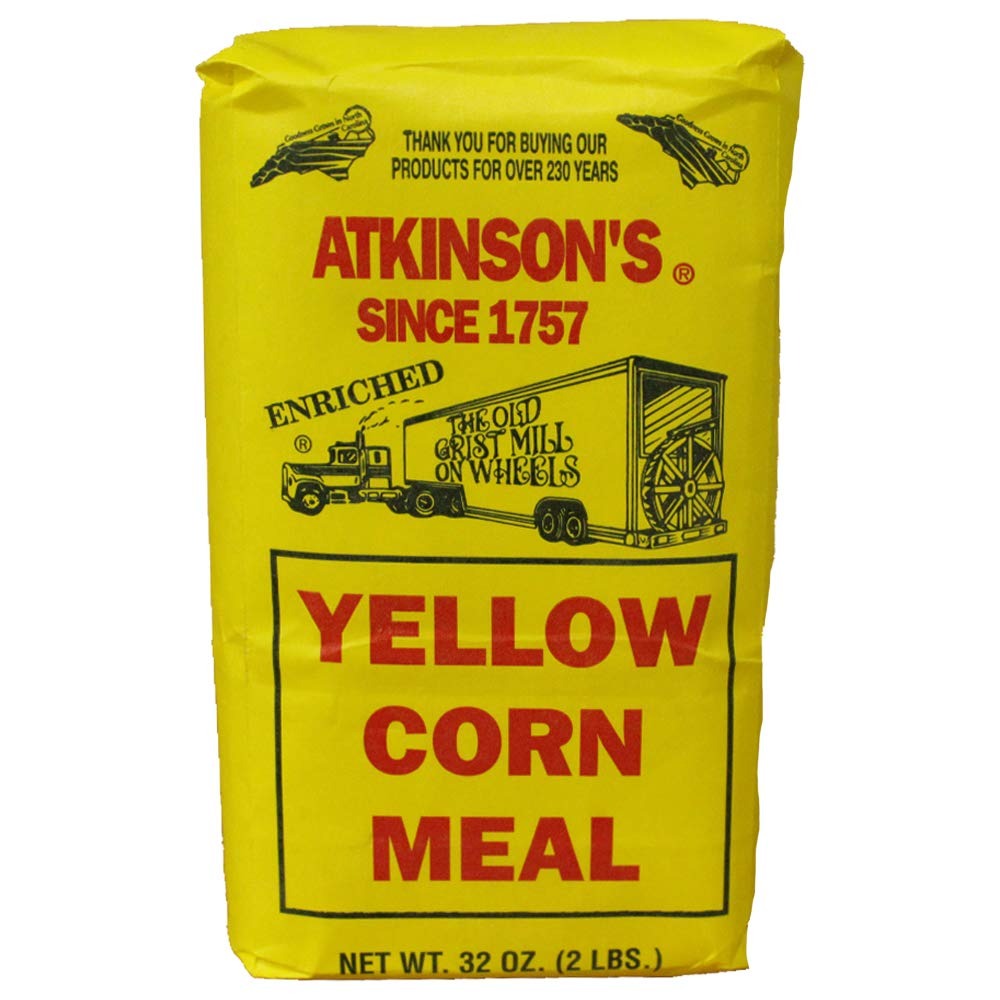
Item Name: Atkinson's Yellow Cornmeal (2) 2lb Bags
Product Description: Thank you for buying our products for over 250 years. Since - 1757. The old arist mill on wheels. Fine ground. www.atkinsonmilling.com. Phone: 800-948-5707. www.atkinsonmilling.com. Goodness grows in North Carolina.
Value: 1.0
Unit: Count

Price: 4.61